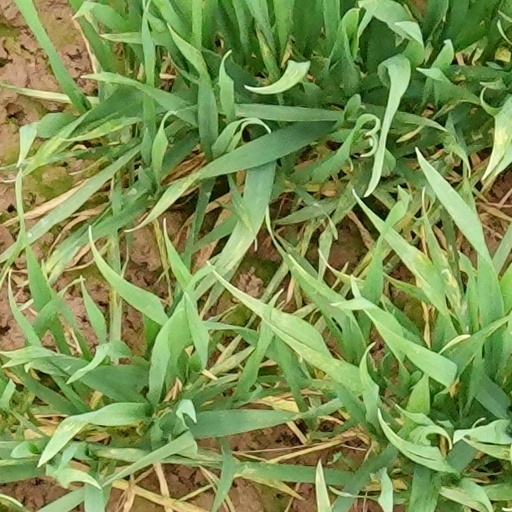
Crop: wheat